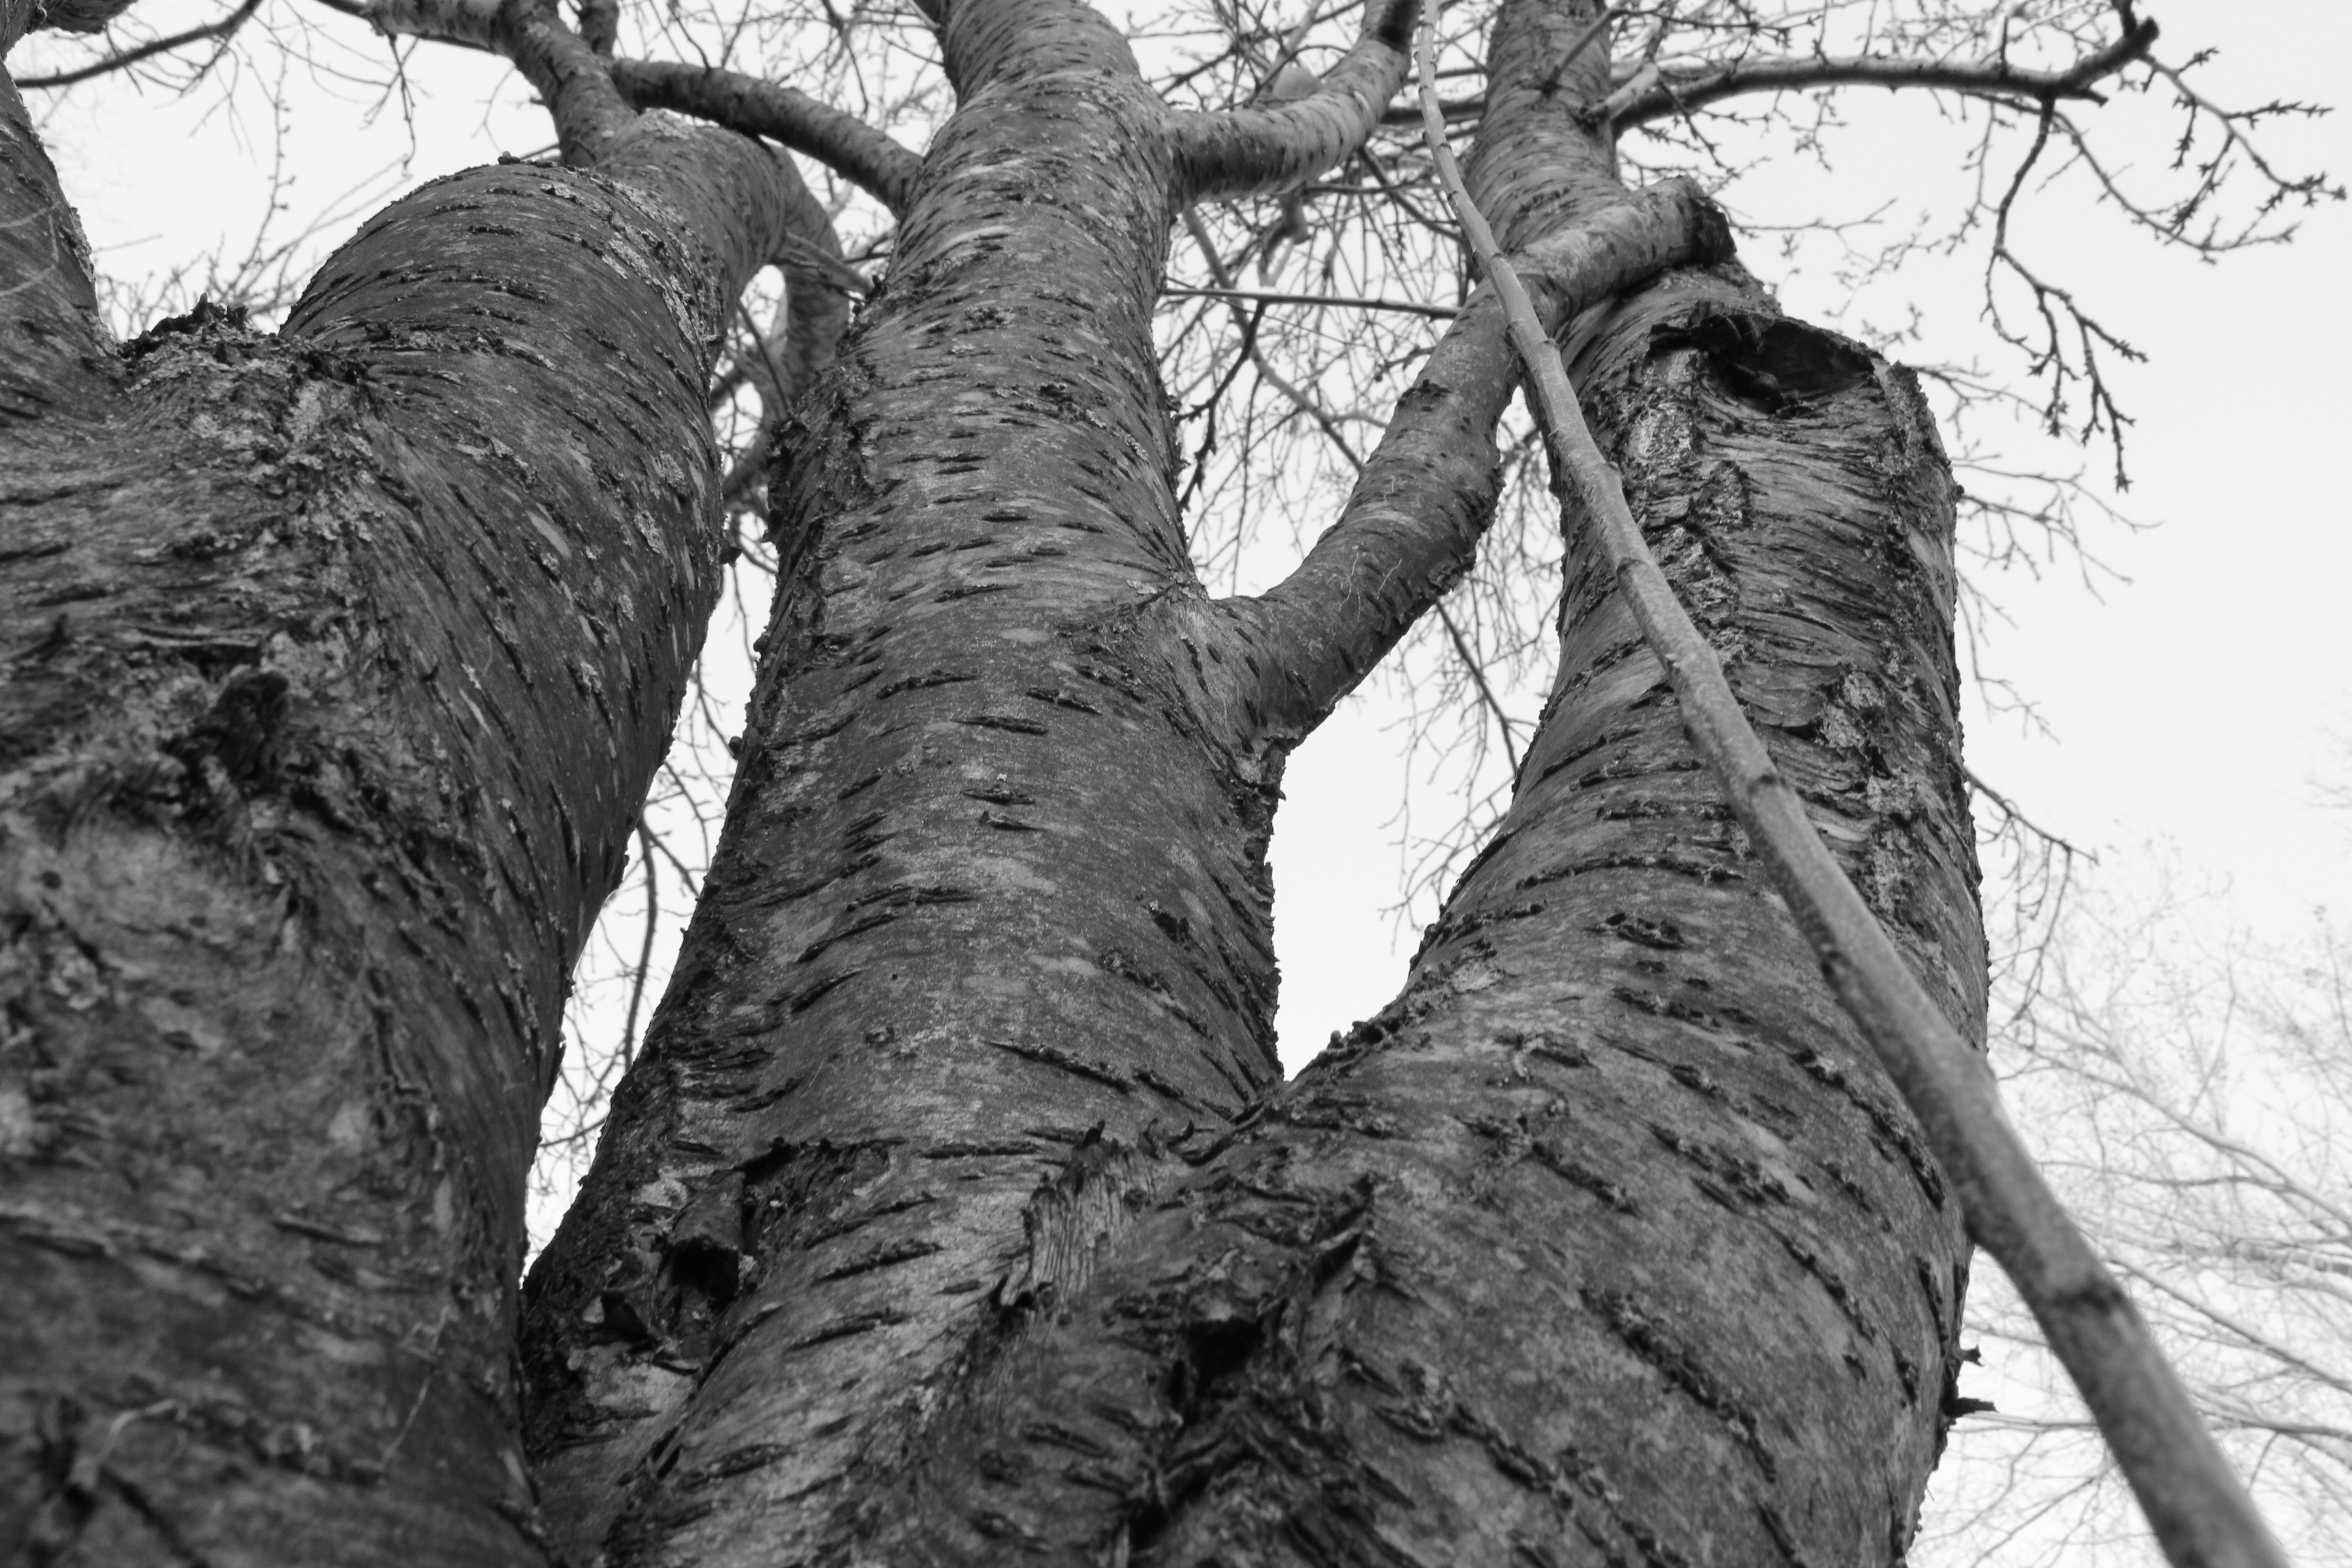
tree, forest, branch, winter, black and white, plant, trunk, high, soil, monochrome, dead, root, twigs, branches, tall, monochrome photography, woody plant